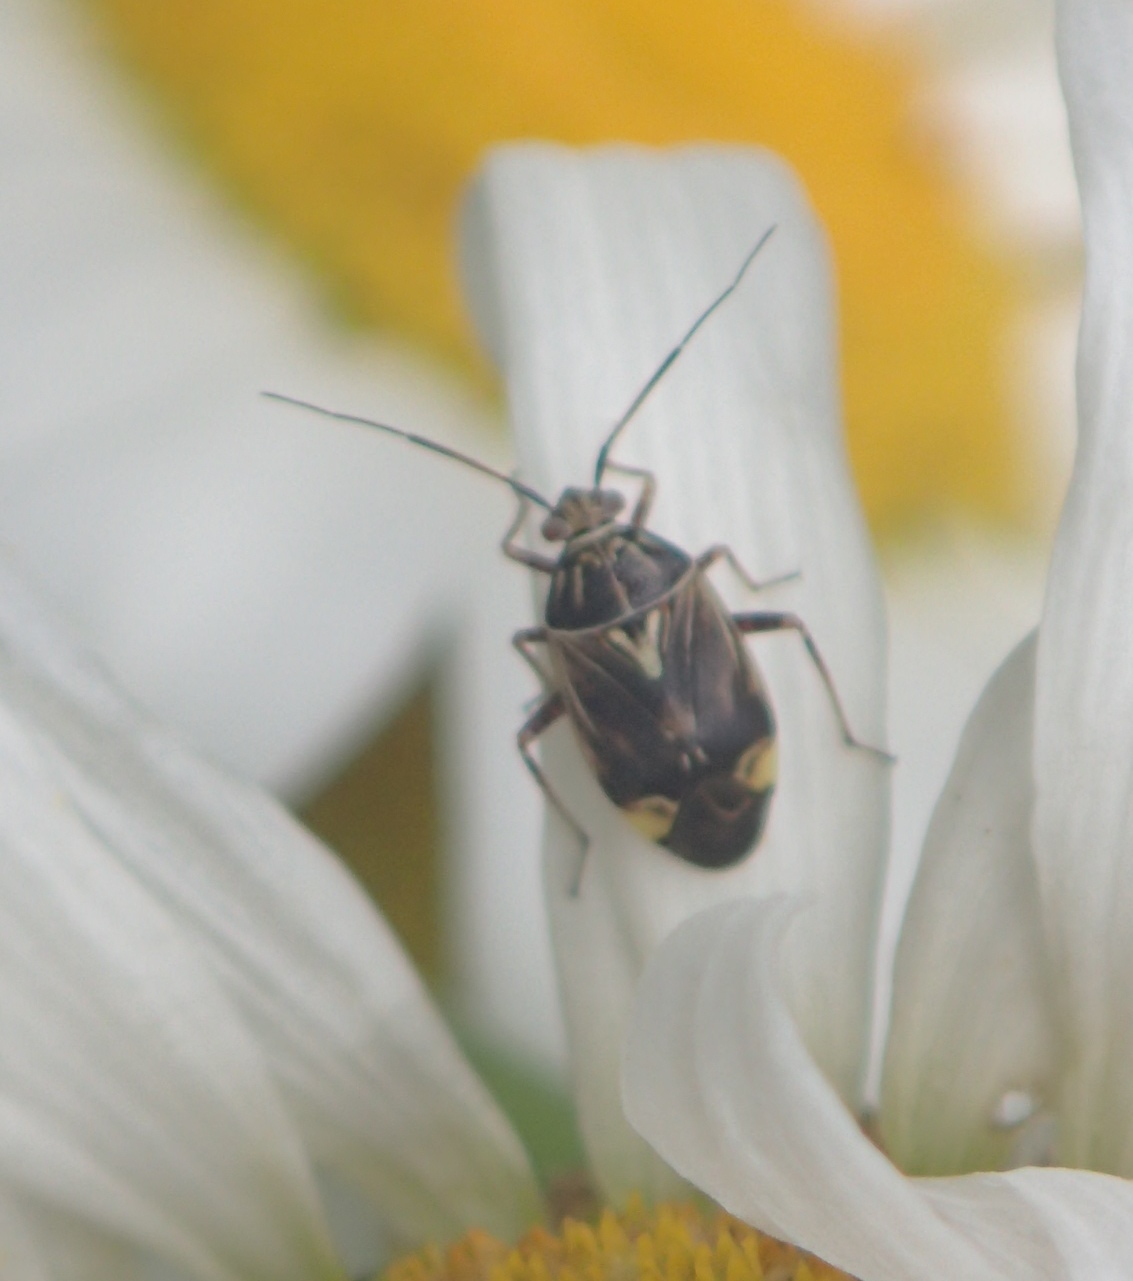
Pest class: lygus_bug